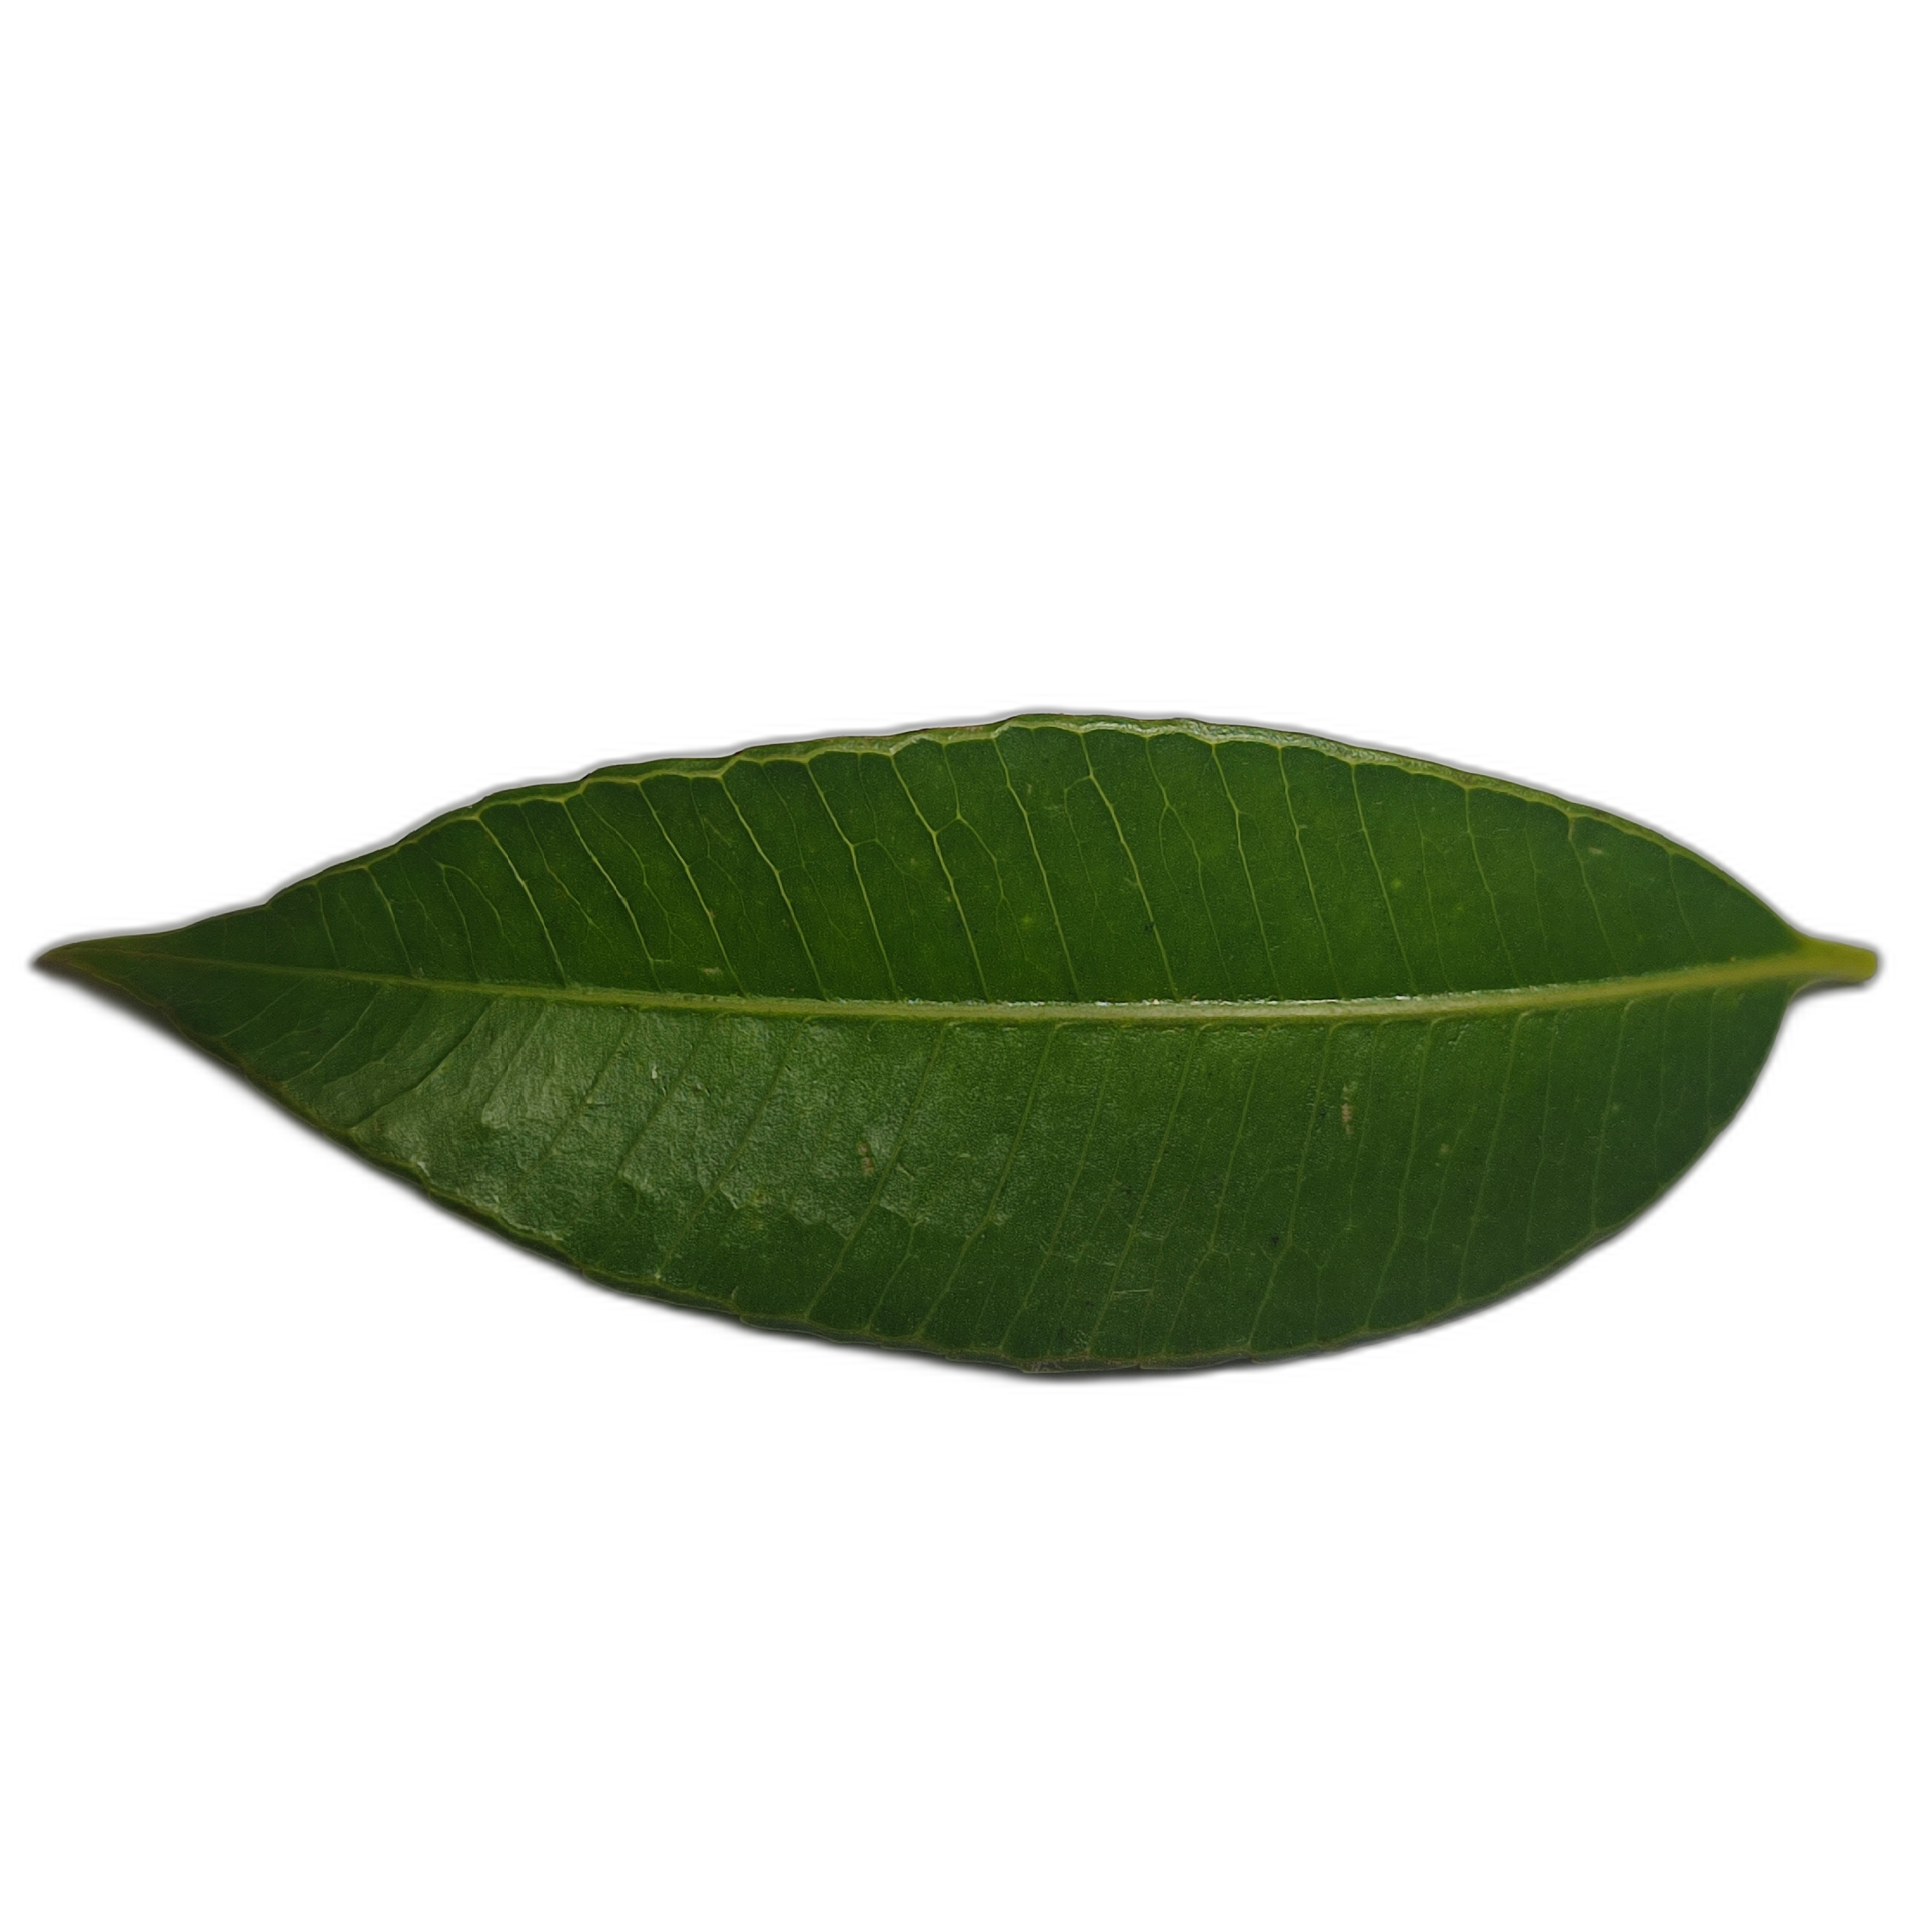
Label: healthy